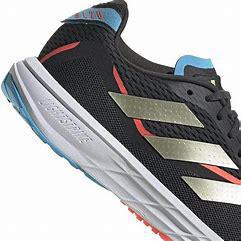
Brand: Adidas
Model: SL20